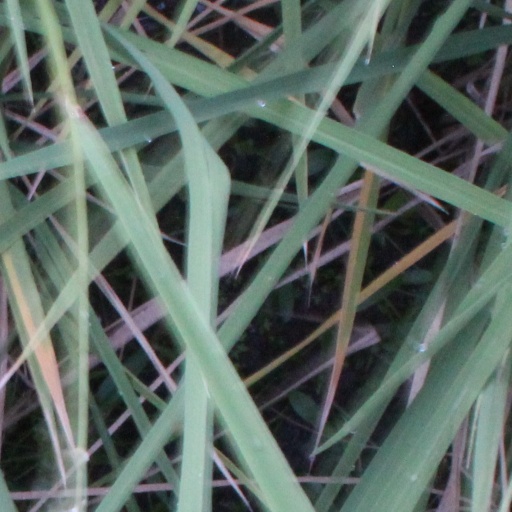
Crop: rice